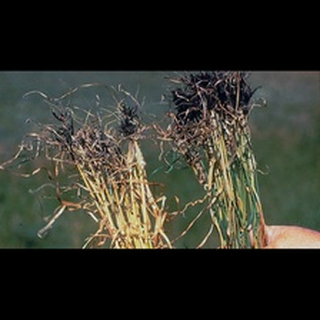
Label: wheat_common_root_rot